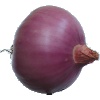
Label: Onion Red Peeled 1